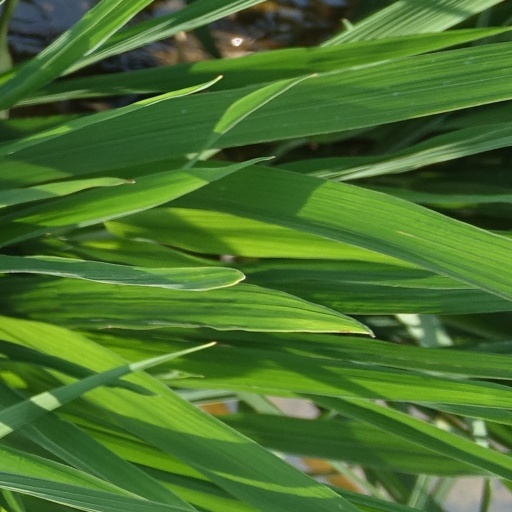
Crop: rice